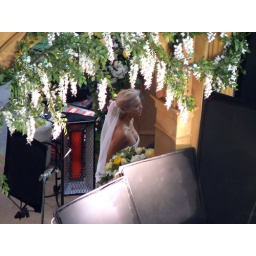
Fantastic Four 2, the Silver Surfer, movie set outside my office window in Vancouver, Canada